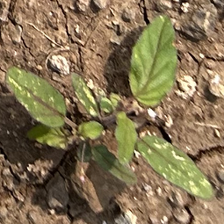
Weed species: Punarnava _(Boerhaavia diffusa)